Sigismund II Augustus

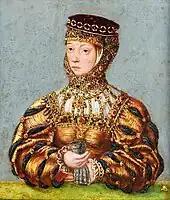
Portrait of Barbara Radziwiłł by Lucas Cranach the Younger, ca. 1553

When Sigismund Augustus was co-crowned, Chancellor Krzysztof Szydłowiecki organized a preliminary marriage treaty between the young king and Elizabeth of Austria, daughter of King Ferdinand of Bohemia and Hungary. The marriage was signed on 10–11 November 1530 in Poznań, however, the arrangement was delayed by Queen Bona Sforza, who detested the new bride. The treaty was renewed on 16 June 1538 in Wrocław by Johannes Dantiscus and the betrothal ceremony took place on 17 July 1538 in Innsbruck. Bona continued to lobby against the marriage and instead proposed Margaret of France to potentially form an alliance with the French against the Habsburgs.